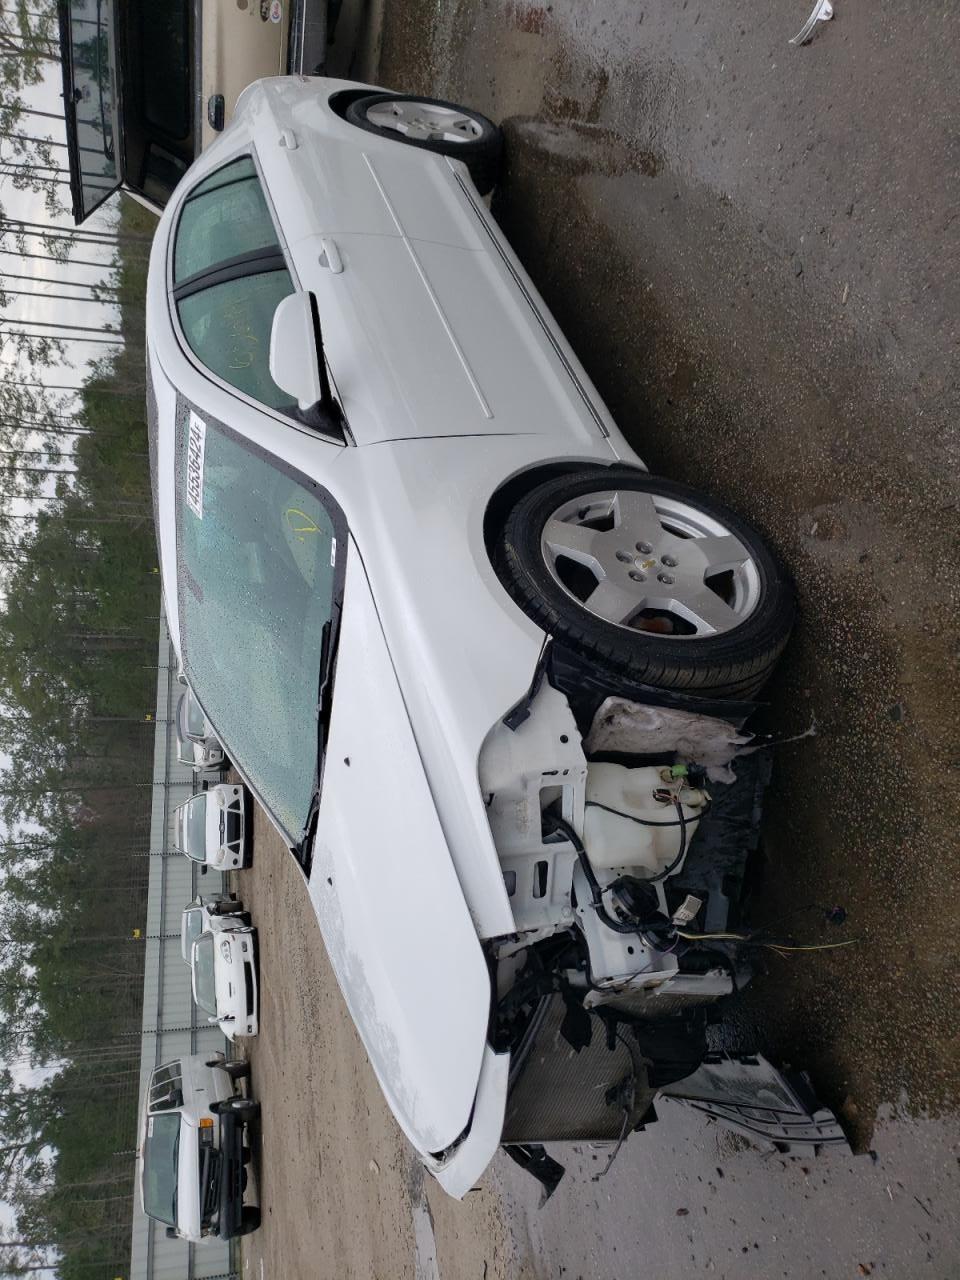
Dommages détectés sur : plaque d'immatriculation avant, pare-choc avant, feu avant droit, feu avant gauche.
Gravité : majeur